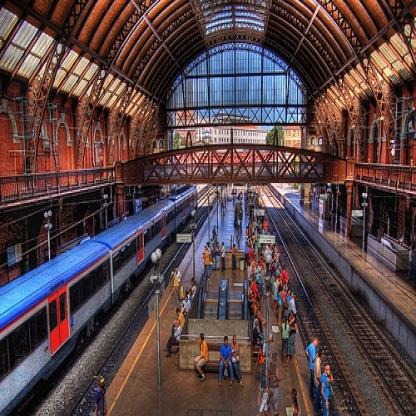
Scene: Indoor